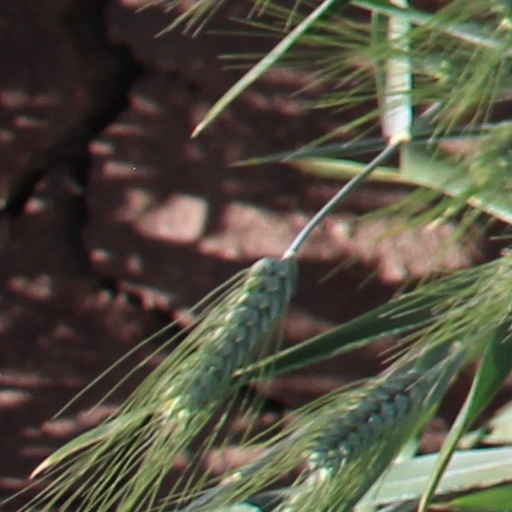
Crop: wheat